Proto-Slavic language

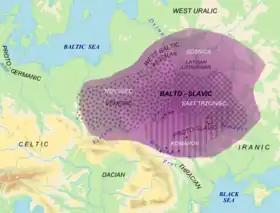
Balto-Slavic material culture in Bronze Age

Proto-Slavic is descended from the Proto-Balto-Slavic branch of the Proto-Indo-European language family, which is also the ancestor of the Baltic languages, e.g. Lithuanian and Latvian. Proto-Slavic gradually evolved into the various Slavic languages during the latter half of the first millennium AD, concurrent with the explosive growth of the Slavic-speaking area. There is no scholarly consensus concerning either the number of stages involved in the development of the language (its periodization) or the terms used to describe them.